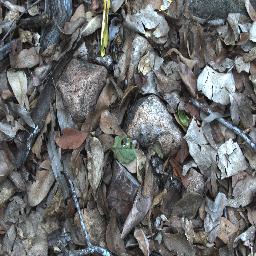
Label: negative